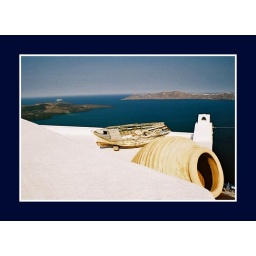
View from the roof of a typical house in Santorini.